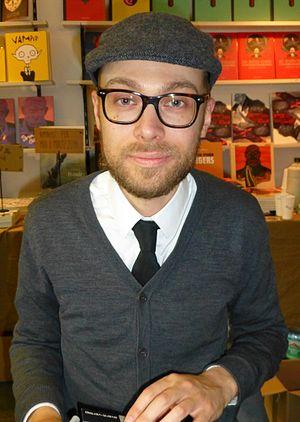
Simon Schwartz est un auteur de bande dessinée et illustrateur allemand.